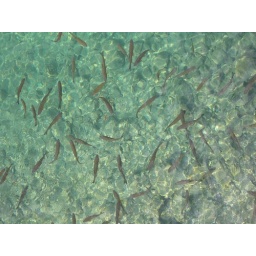
Plenty more fish in the lake